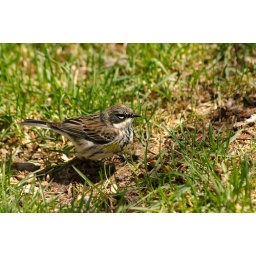
A little bird in the grass